Ruan (instrument)

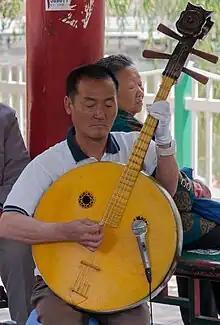
A bass daruan (大阮) or contrabass diyinruan (低音阮)

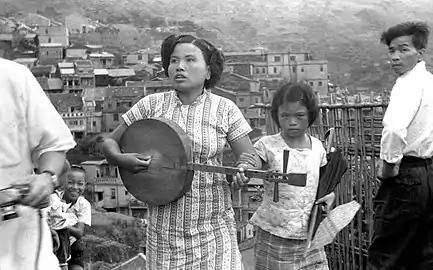
Long-necked lute, which could possibly be a zhongruan (中阮, lit. "medium ruan"), except it has only two courses of strings instead of four individual strings, and no large soundholes. Another possibility is a southern yueqin.

The "ruan" is now most commonly used in Chinese opera and the Chinese orchestra, where it belongs to the plucked string (弹拨乐 or chordophone) section.